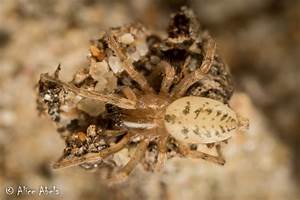
Label: ragno